Israel Tal

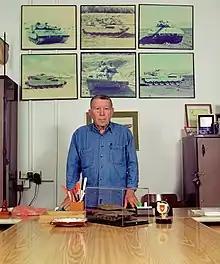
Tal with Merkava tank model, 2005

Tal was the creator of the Israeli armored doctrine that led to the Israeli successes in the Sinai surprise attack of the Six-Day War. In 1964, General Tal took over the Israeli armored corps and organized it into the leading element of the Israeli Defense Forces, characterized by high mobility and relentless assault. He re-trained all Israeli gunners to hit targets beyond . In open terrain, such long-distance gunnery proved vital to the survival of the Israeli armored corps in subsequent wars. Israel's Arab opponents, especially Egypt and Syria, normally fired their Soviet-made tank guns from a distance of between , and quite often tank units advanced to within of their targets before firing their main guns. This gave the Israelis an opportunity to exploit this weakness in Arab military doctrine. Its mobility is considered comparable to the German Blitzkrieg and many hold it to be an evolution of that tactic. Tal's transformation and success in 1967 led the IDF to expand the role of armor. However, this resulted in reduced attention to other less glamorous, but essential aspects of the army, such as the infantry. Following the 1973 surprise attack, this excessive focus on fast-striking offensive armor left the IDF temporarily without adequate defensive capability. Only in the latter stages of the war (with the aid of a US$1.1 billion airlift, Operation Nickel Grass) did the armor break out and show its potential; General Avraham Adan's armor broke through the Egyptian lines, crossed the Suez Canal and enveloped the Egyptian 3rd Army near Suez. While the IDF has become a more balanced force since 1973, Tal's development of armored doctrine has been very important to the IDF and has influenced armored doctrines in other parts of the world.